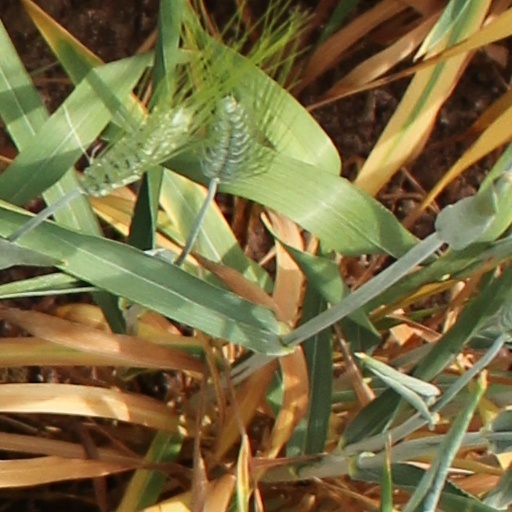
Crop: wheat